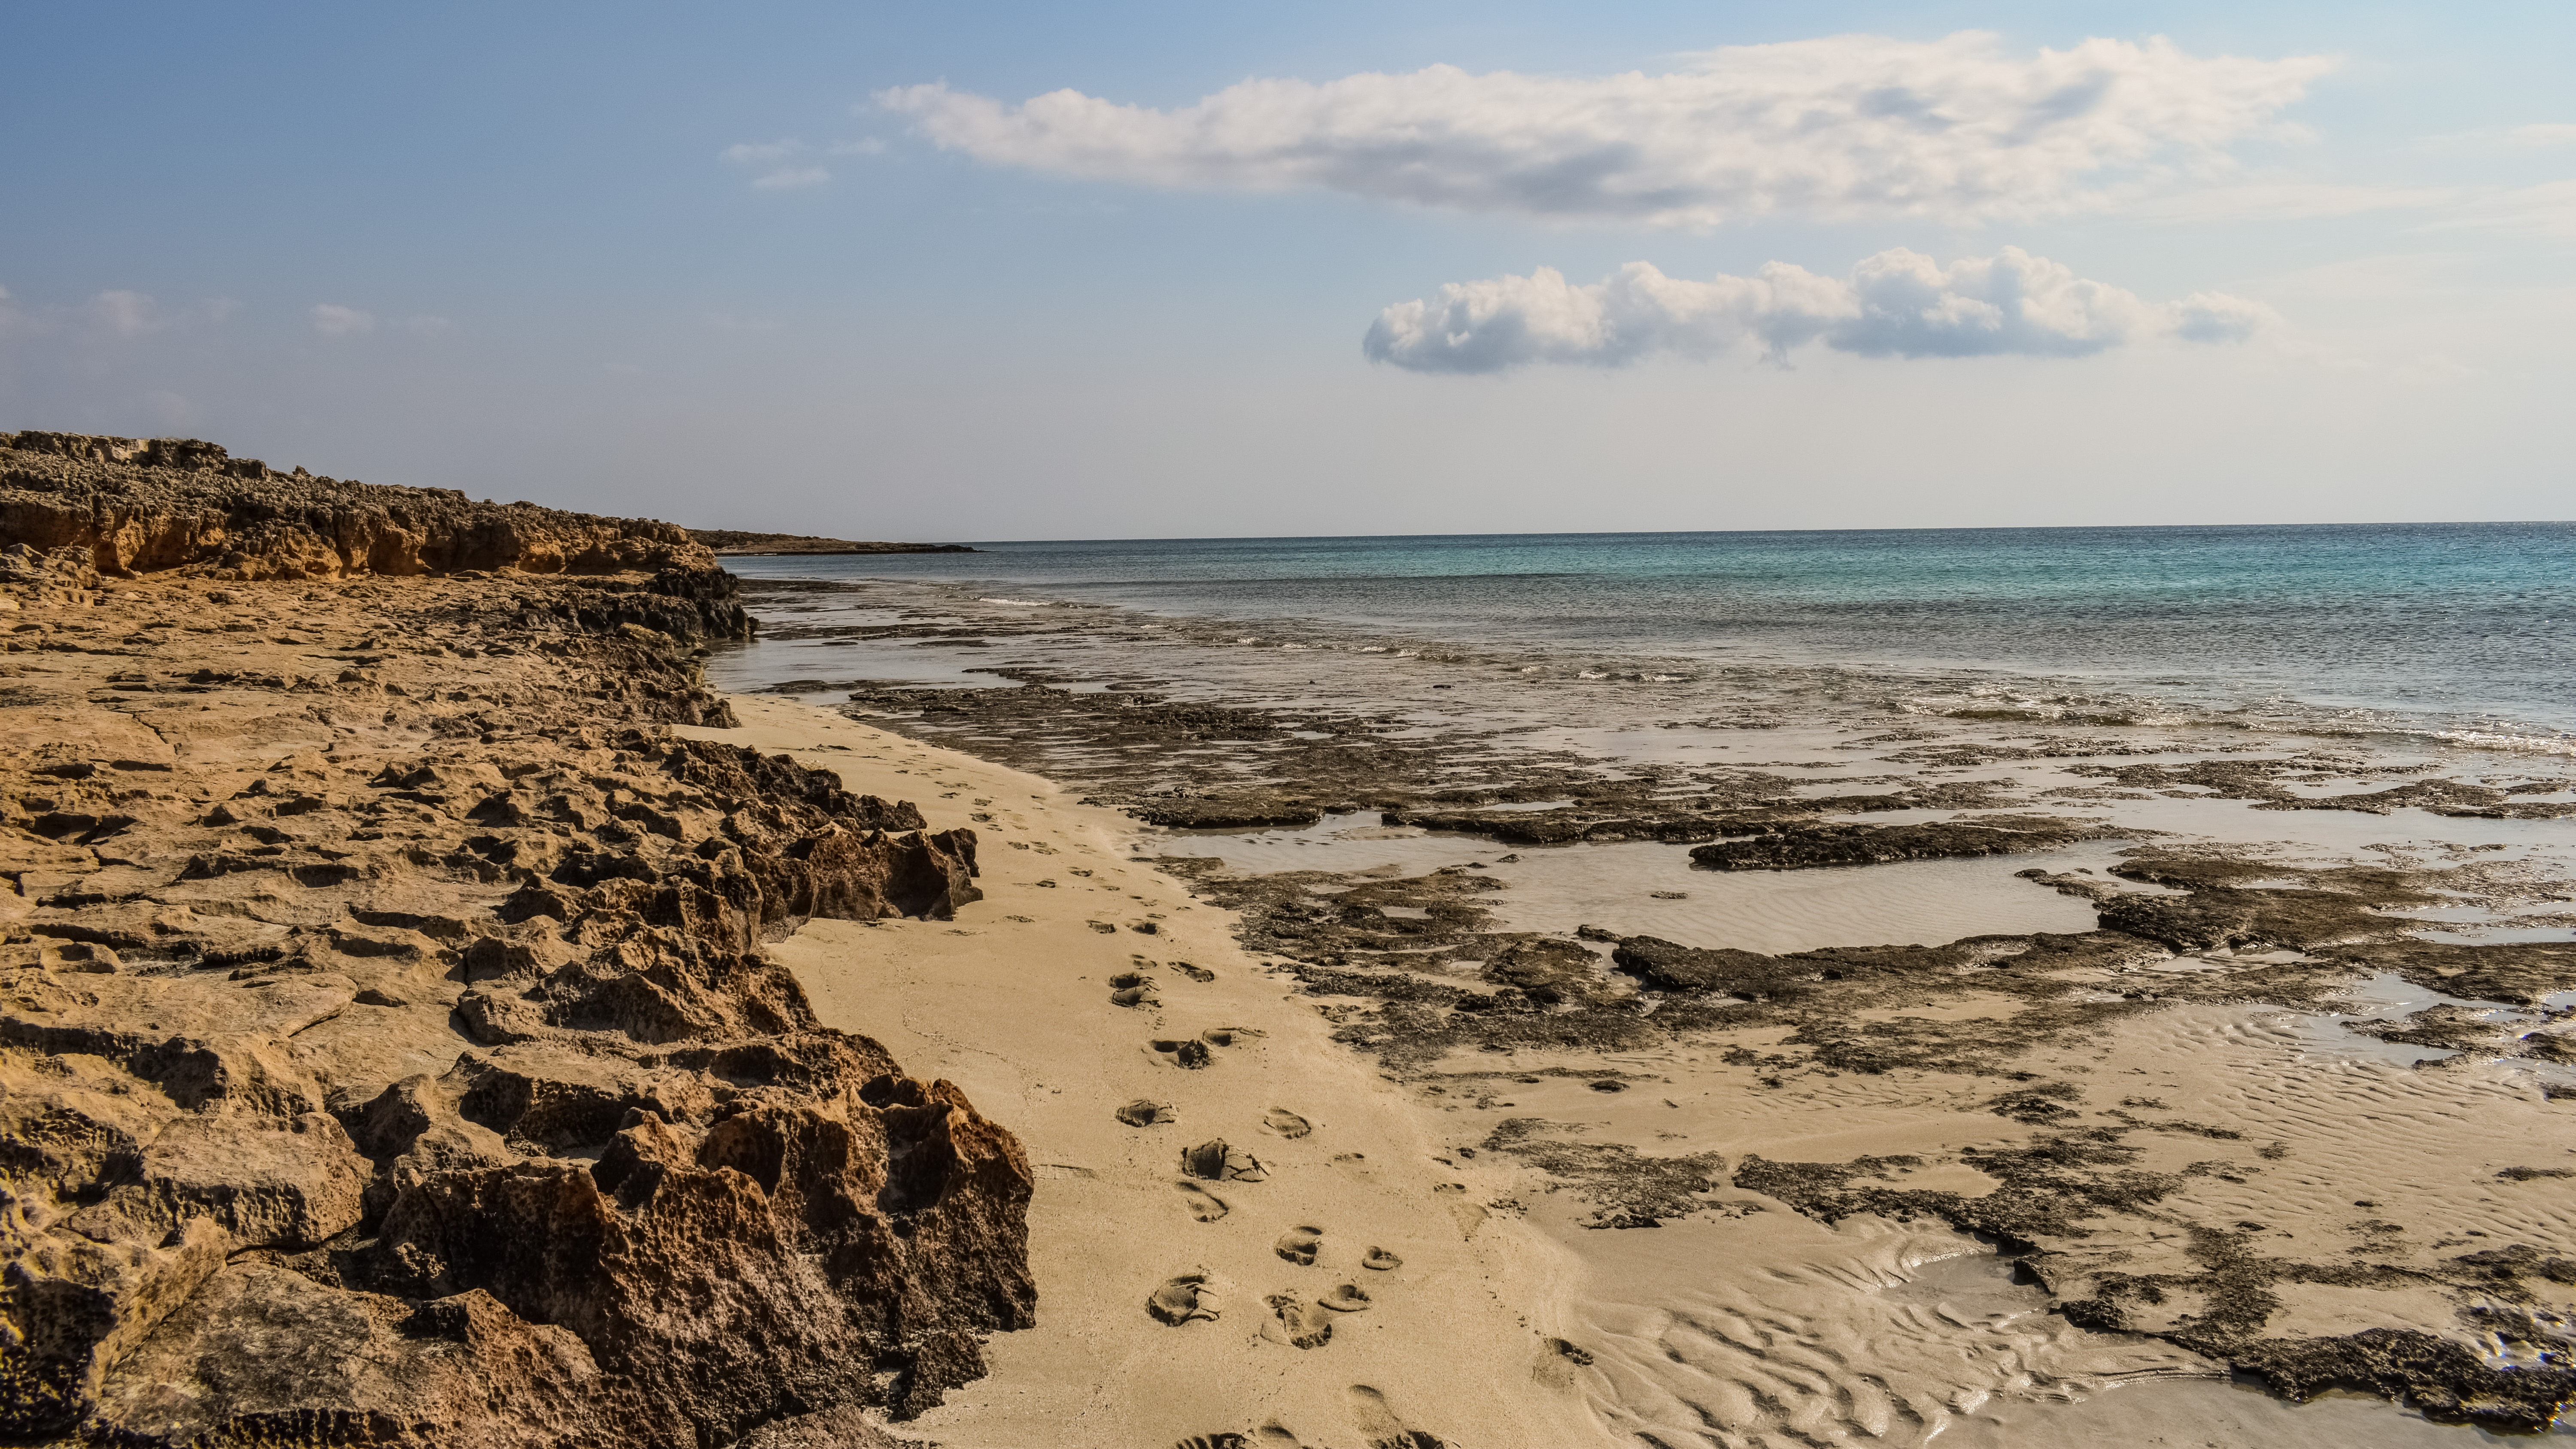
beach, sea, coast, nature, sand, rock, ocean, horizon, shore, wave, vacation, cliff, cove, paradise, bay, island, terrain, material, body of water, footprints, habitat, cyprus, cape, natural environment, wind wave